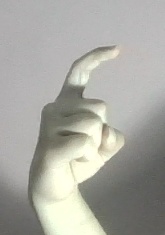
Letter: ra